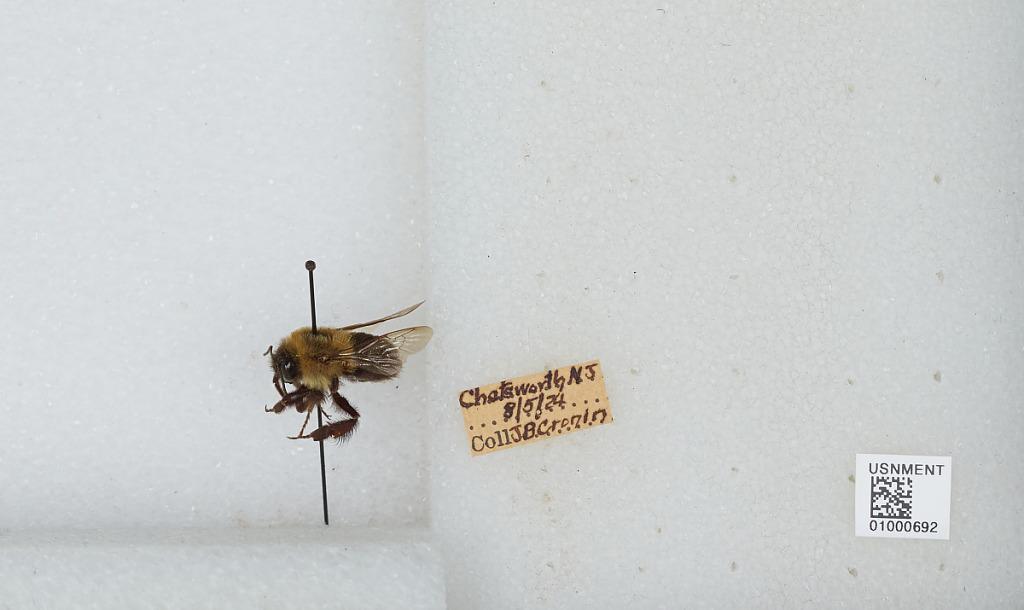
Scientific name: Bombus (Pyrobombus) impatiens Cresson
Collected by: J. Cronin
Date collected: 1924-8-5
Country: United States
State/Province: New Jersey
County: Burlington
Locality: Chatsworth
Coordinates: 39.8175, -74.535